The Gobbledy Gooker

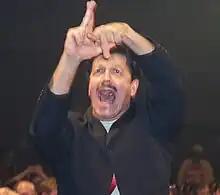
Héctor Guerrero has defended the Gobbledy Gooker

The Gobbledy Gooker is remembered by many as one of the biggest flops in the history of the professional wrestling industry. The satirical wrestling website WrestleCrap named its annual booby prize the "Gooker Award" after the character. Furthermore, in "The Wrestlecrap Book of Lists!", R. D. Reynolds listed the Gobbledy Gooker as the second worst wrestling character of all time, behind The Red Rooster, while "The A.V. Club" placed it on a list of wrestling's most regrettable gimmicks. "Muscle & Fitness" similarly described the character as being the worst dressed wrestler of all time, writing: "having a WWE Superstar compete in a full Turkey suit is perhaps the most ridiculous concept ever". Bleacher Report and "411Mania" each ranked the character as having the second worst debut/reveal of all time, second to the Shockmaster (portrayed by Fred Ottman, who also wrestled as Tugboat and eliminated the Gobbledy Gooker at WrestleMania X-Seven). During a 2008 episode of "Legends of Wrestling", Dusty Rhodes, who had previously written for WCW and was responsible for creating the Shockmaster, revealed that he and McMahon would joke about which character was worse.